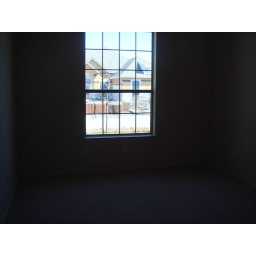
window in guest bedroom